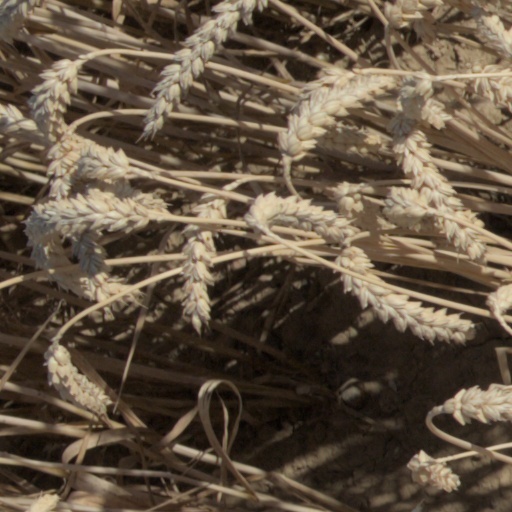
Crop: wheat